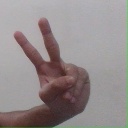
अक्षर: ऐ